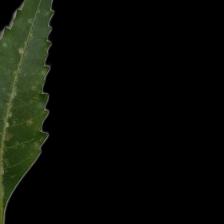
Plant: Neem